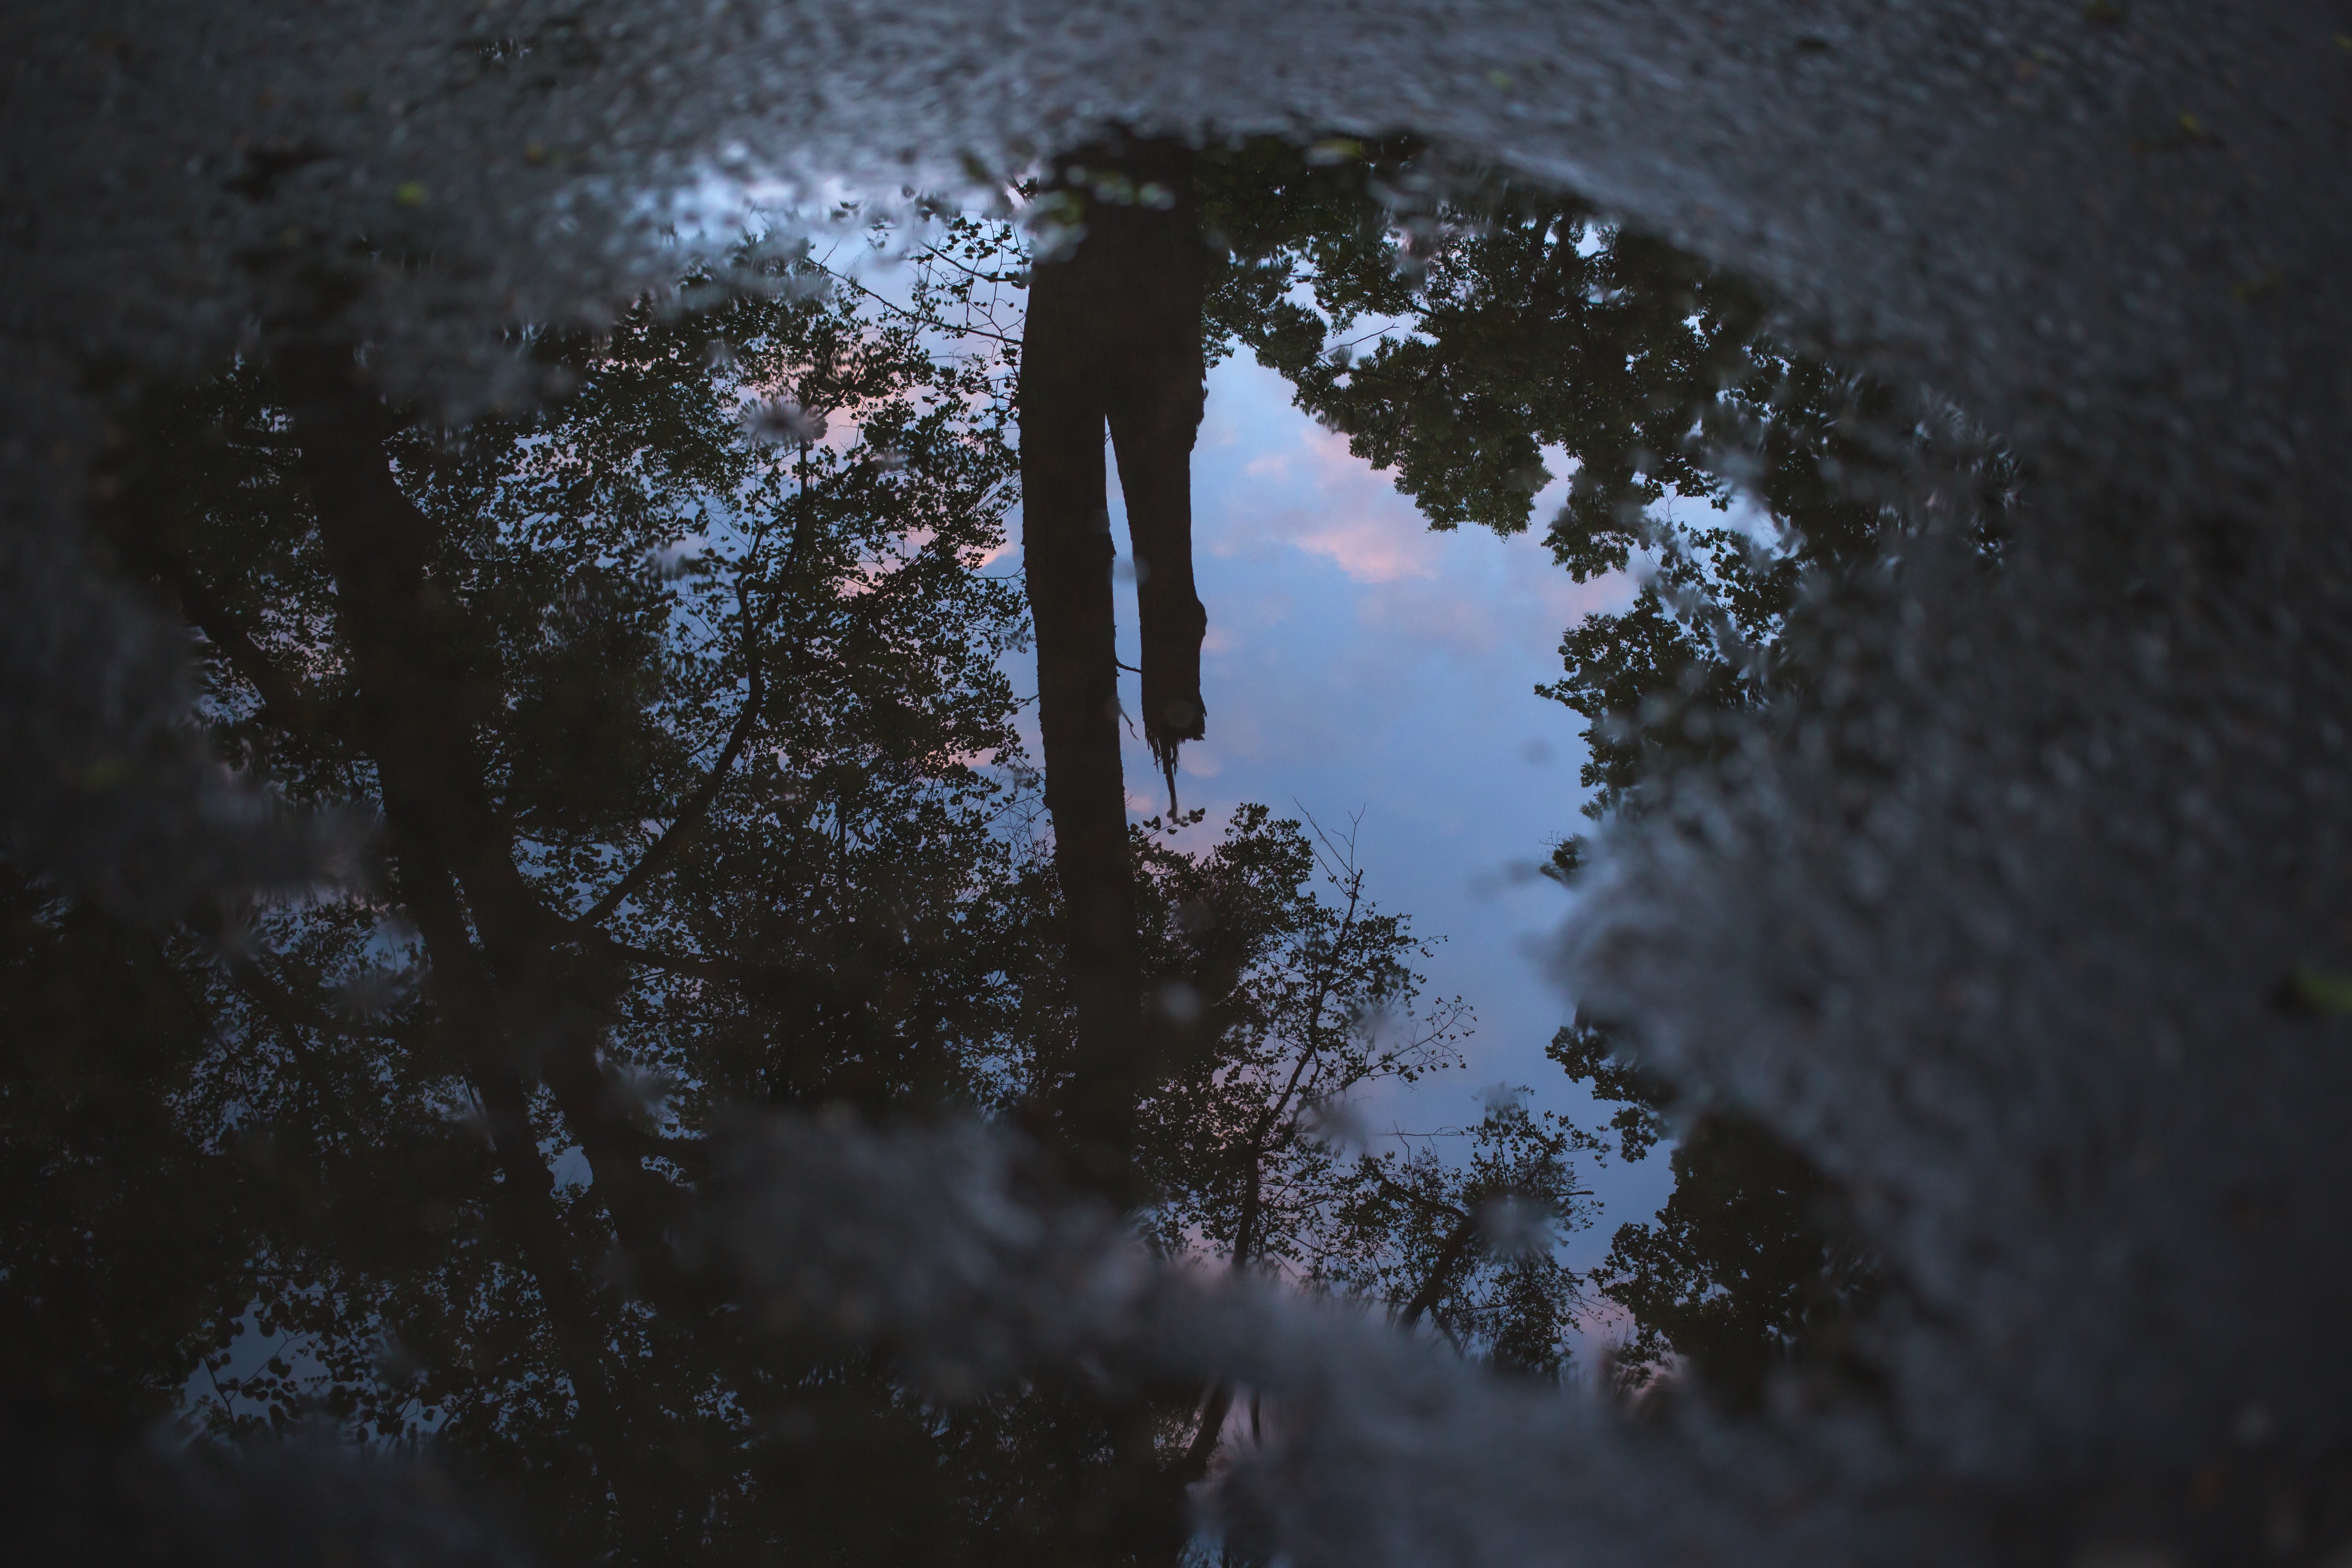
tree, nature, forest, branch, snow, winter, light, cloud, sky, mist, night, sunlight, morning, leaf, atmosphere, reflection, weather, darkness, atmospheric phenomenon, woody plant